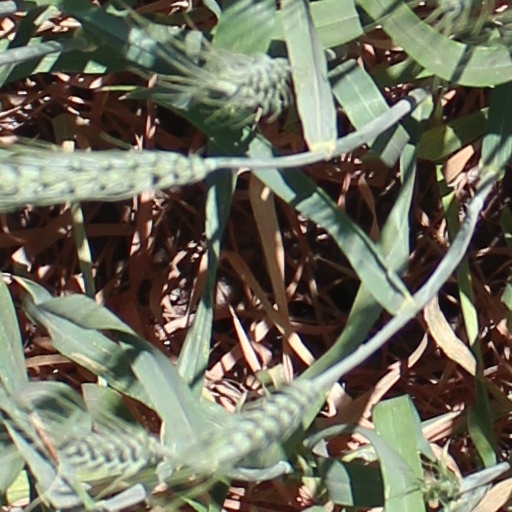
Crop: wheat